Hyalinobatrachium colymbiphyllum

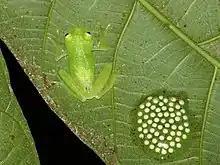

Breeding season is during rainy season, from late fall to spring. The process of breeding starts with males selecting a leaf or bush near a stream as their calling ground. Then they call to attract females, the sound is similar to a cricket, which is where they get one of their common names from. They stay in one spot to call from and will fight other males for territory and to win females. The fights between males are over a specific leaf or calling area and are won by one male pinning the other down. Once they attract a female, the eggs are laid on the underside of a leaf. Batches are 50-75 eggs, and are laid under leaves above streams where they are cared for by the male. The male's responsibility is to protect and keep the eggs moist, he does this through urination and osmosis (a process where water passes through the skin). Due to the nocturnal nature of the frogs, the male guards the batch during the night but eggs are stolen by wasps when they are not guarded. The wasps steal the eggs one at a time and can steal entire batches while the eggs are not guarded during the day. The eggs are cared for and mature while on the leaf for about two weeks. Once the eggs hatch, they either wiggle until they drop into the streams or are washed off the leaves by the rain into the streams, where they finish their larval development. Studies have also shown that glass frogs can exhibit complex male-parental responses in unusual circumstances like problems in embryonic development. For instance, a male can make life-stage requirement decisions based on environmental risks. An embryo could be capsule-less and are at risk of dehydration and infection. The male parent, in this case, can make the ultimate decision to remove the embryos that might risk the survivability of the other embryos in the clutch or undergo a 'rescue strategy' to save the offspring.